Larry Alcala

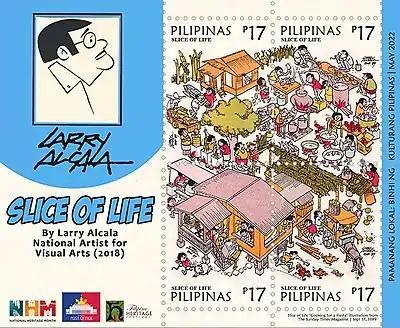
Alcala and a fragment from "Slice of Life" on a 2022 stamp sheet of the Philippines

His most popular cartoon series was "Slice of Life", which is a reflection of the many unique aspects of everyday life in the Philippines. He captured the interest of his weekend patrons by giving them the task of looking for his image cleverly concealed within the weekend cartoon. He did the same with his other comic strip "Kalabog en Bosyo". His cartoons had been tapped in advertising campaigns, such as corporate calendars, print ads, promotional T-shirts and in San Miguel Beer cans.